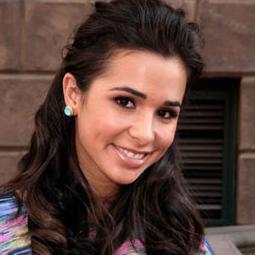
Age: 22